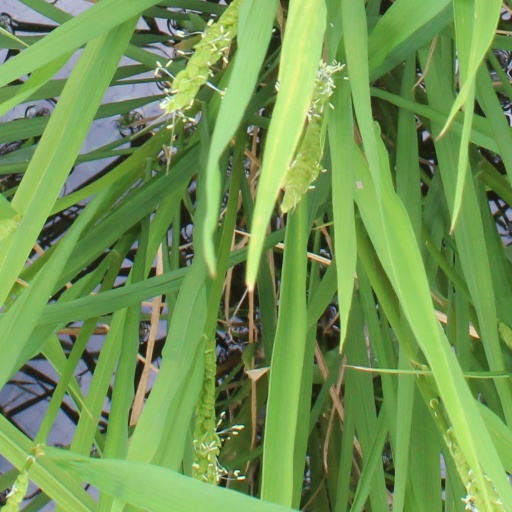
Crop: rice